Maurice Jones-Drew

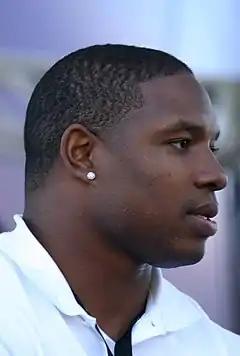
Jones-Drew in 2010

Maurice Christopher Jones-Drew (born March 23, 1985), often called "MJD", is an American former professional football player who was a running back in the National Football League (NFL) for nine seasons. He played college football for the UCLA Bruins, earning unanimous All-American honors in 2005.